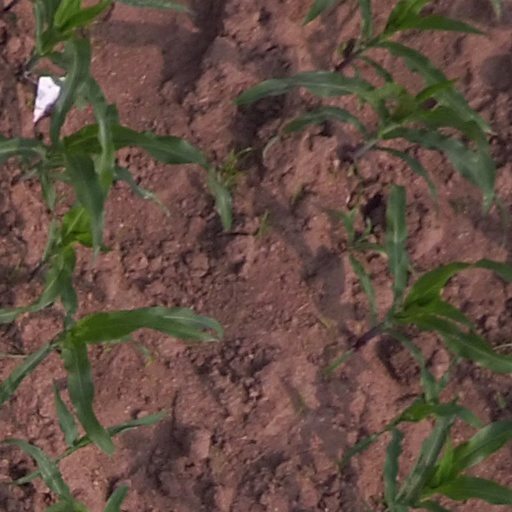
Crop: maize; corn